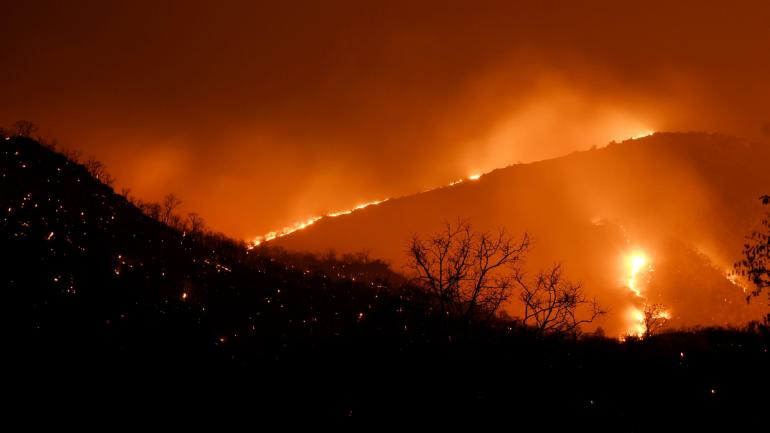
Fire: yes
Smoke: no